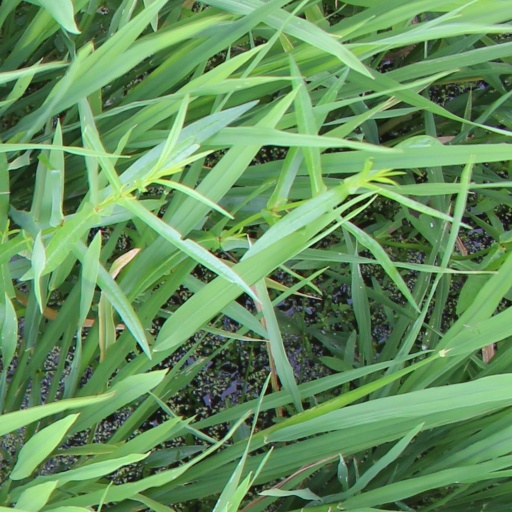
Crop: rice